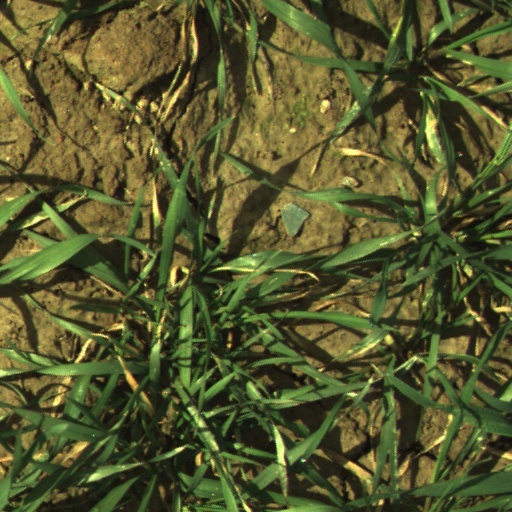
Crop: wheat